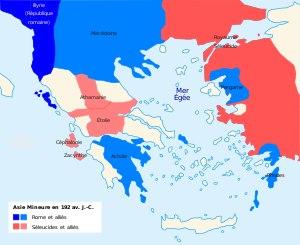
La paix d’Apamée, du nom de la cité d'Apamée en Phrygie, est un traité de paix signé en 188 av. J.-C., après la victoire des Romains contre le roi séleucide Antiochos III, qui met fin à la guerre antiochique. Vaincu à Magnésie du Sipyle, le royaume séleucide doit renoncer définitivement à ses prétentions sur l’Asie Mineure, au profit de Pergame, qui domine alors la Lydie, la Phrygie, la Pisidie, la Lycaonie et la Chersonèse et de Rhodes qui domine alors la Carie et de la Lycie.
Antiochos III ou Antiochos le Grand, né vers 242 av. J.-C., mort en 187, est considéré comme le souverain le plus important de la dynastie des Séleucides, qui règne en Asie, après son fondateur Séleucos Iᵉʳ. Son surnom de Mégas provient du titre d'origine achéménide Mégas Basileus qu'il a adopté après ses victoires. Il a en effet affermi son autorité en soumettant les gouverneurs rebelles, mené une longue expédition dans les satrapies orientales et livré deux guerres de Syrie contre l'Égypte ptolémaïque. Désireux de s'établir en Anatolie, il s'oppose au royaume de Pergame. Il finit par entrer en guerre contre Rome et être vaincu à la bataille de Magnésie.